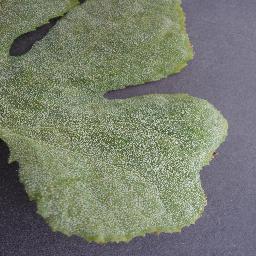
Label: Squash___Powdery_mildew